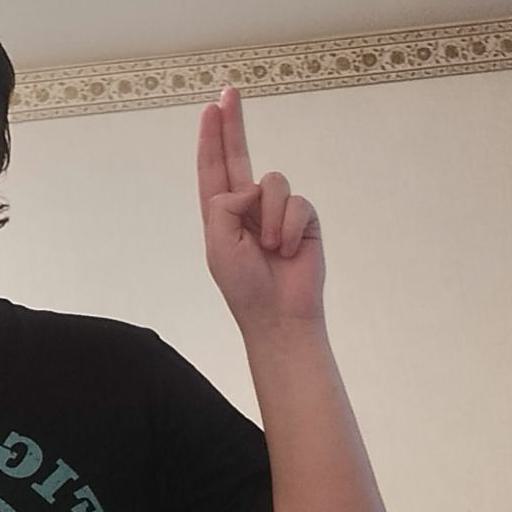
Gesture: two_up